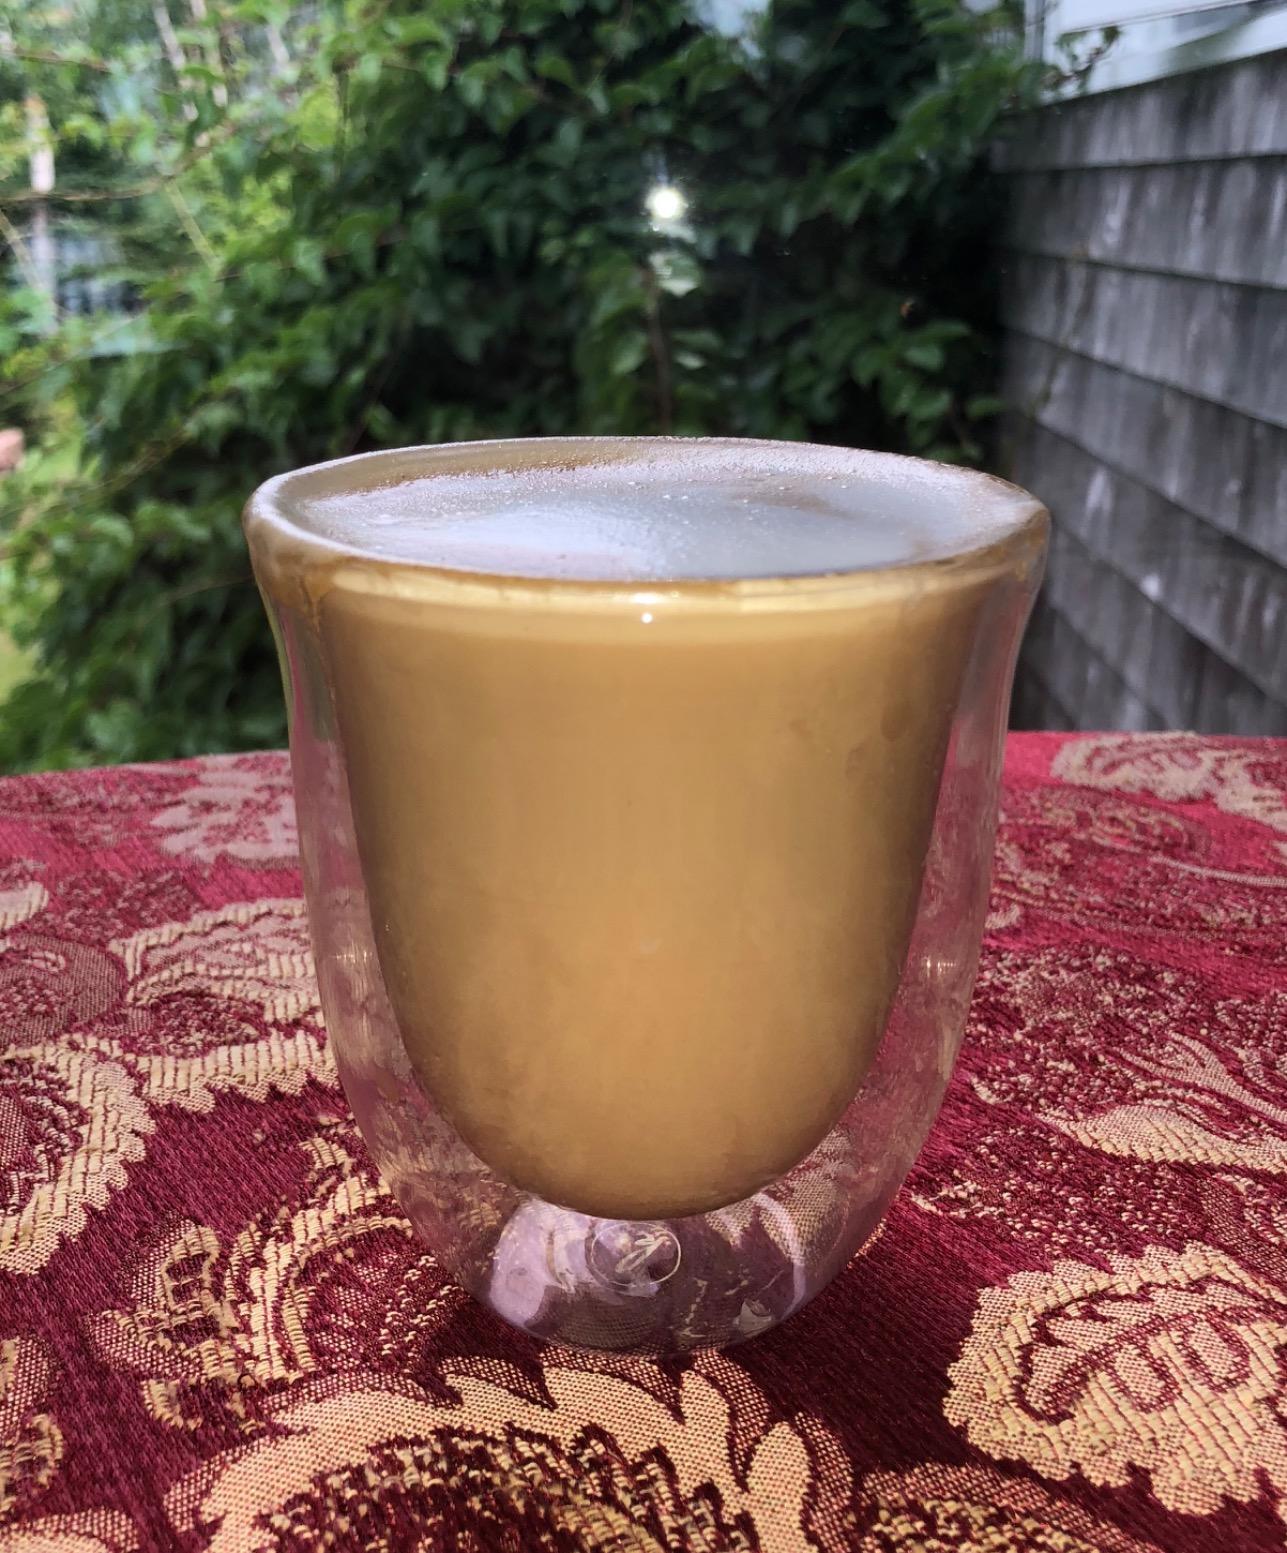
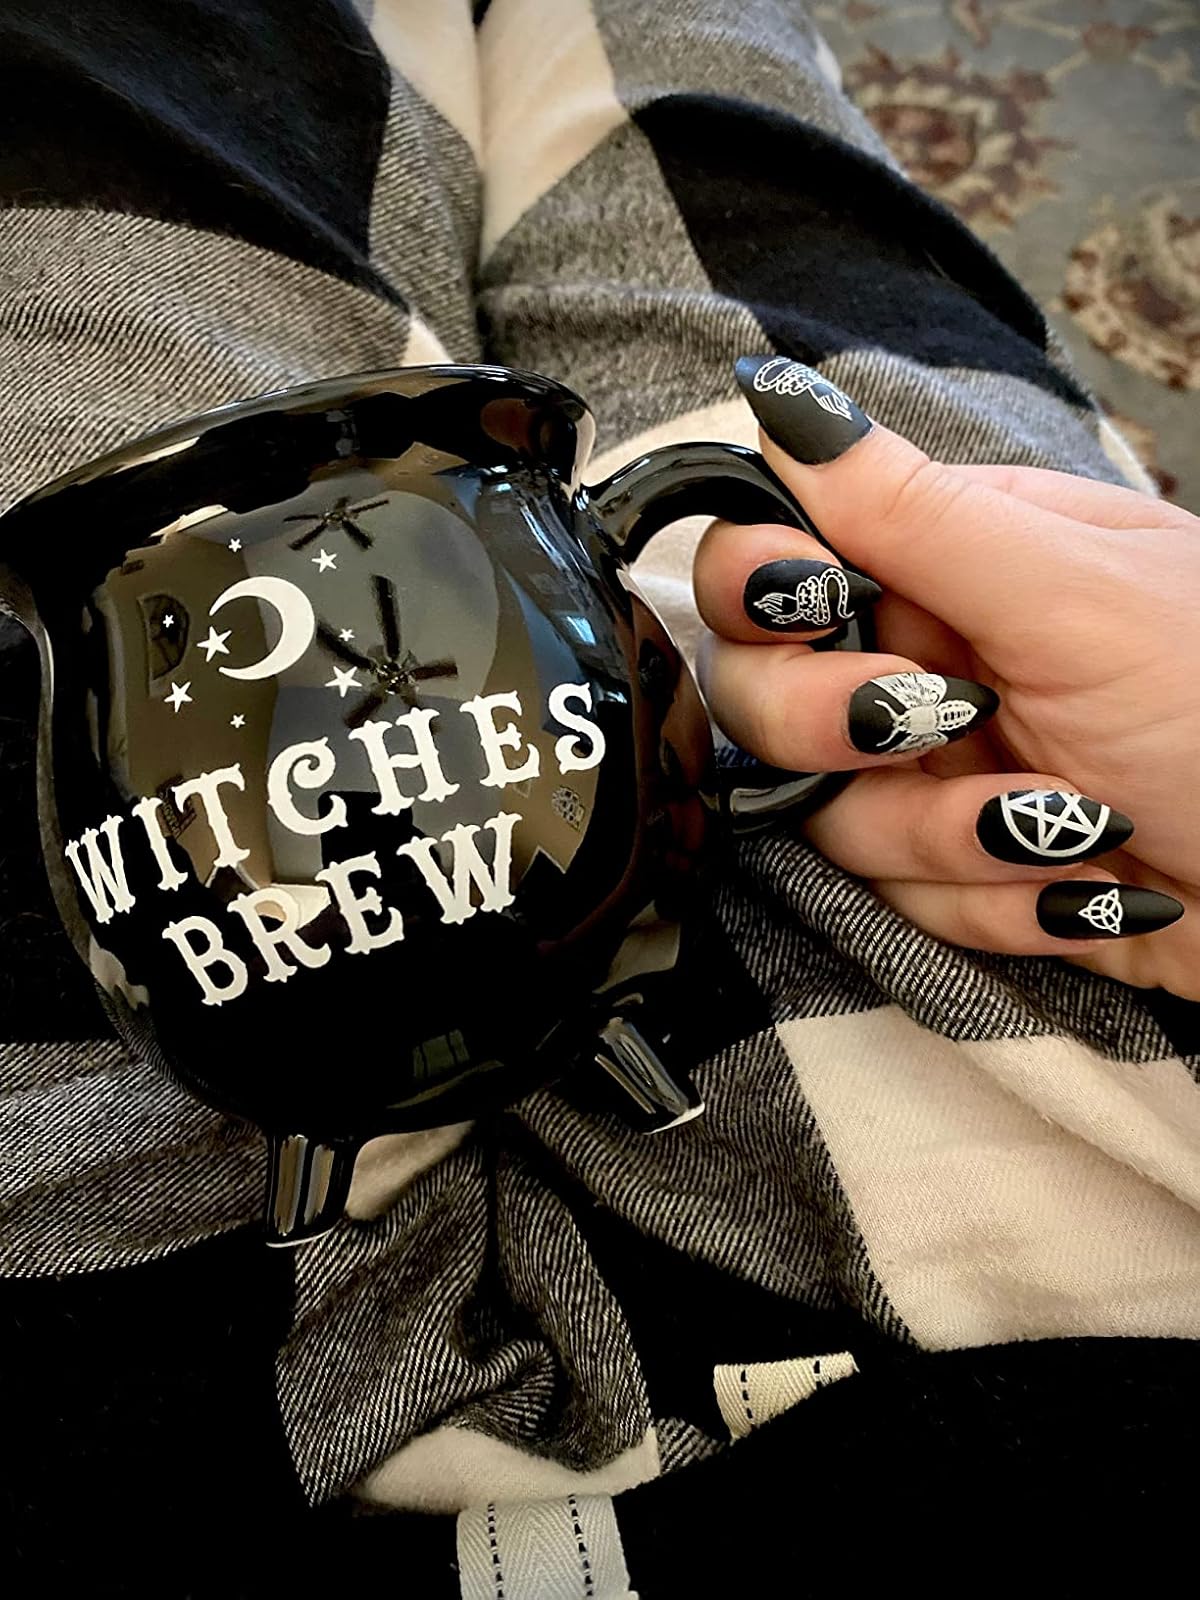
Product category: items_mug
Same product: no